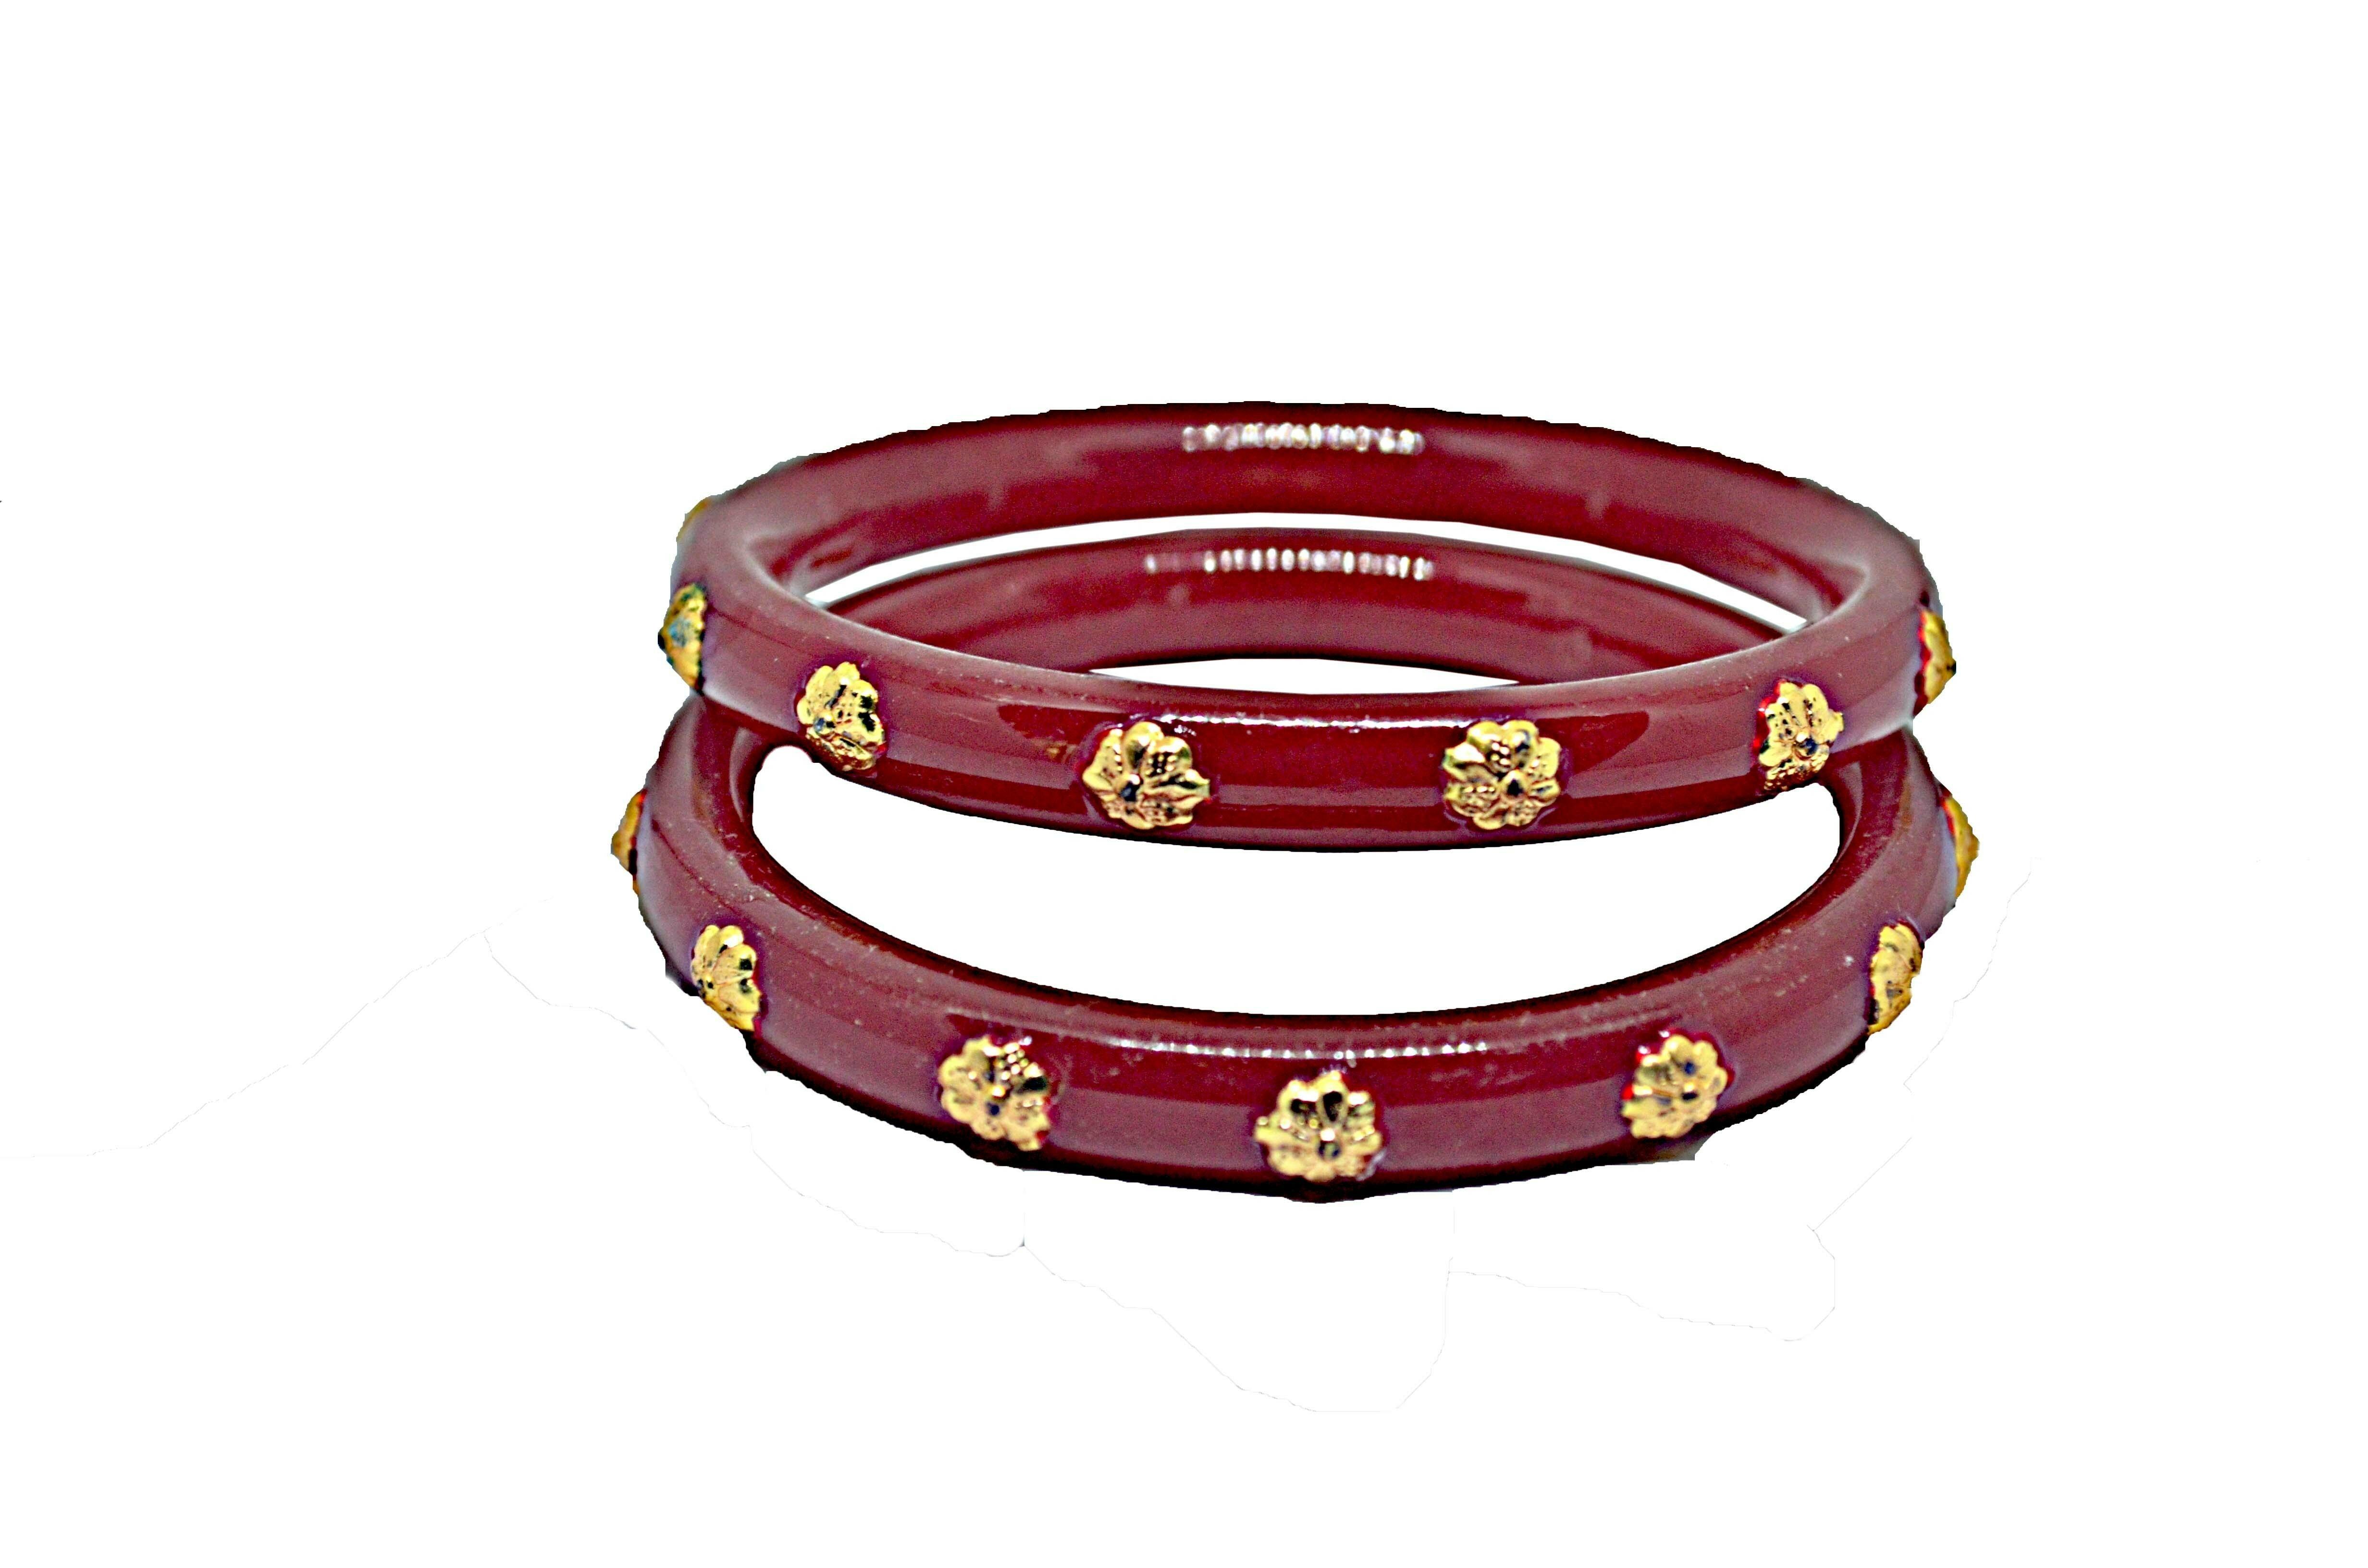
Bovzen Acrylic Pola Bangle Set Pack of 2 ( Size 2-10 )
Type: Bangles
Brand: BOVZEN
Price: Rs. 399
 Handmade Gold Plated Bangles,Its from West Bengal,Best quality Gold plating on Copper for long lasting,Base material is high quality Acrylic pipe
Features: Handmade Gold Plated Bangles### Its from West Bengal###Best quality Gold plating on Copper for long lasting###Base material is high quality Acrylic pipe